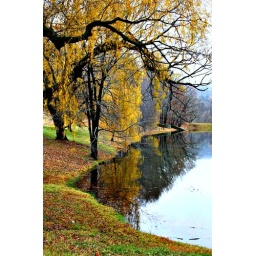
The trees are nearly bare by now, but they cast some nice reflections none the less.